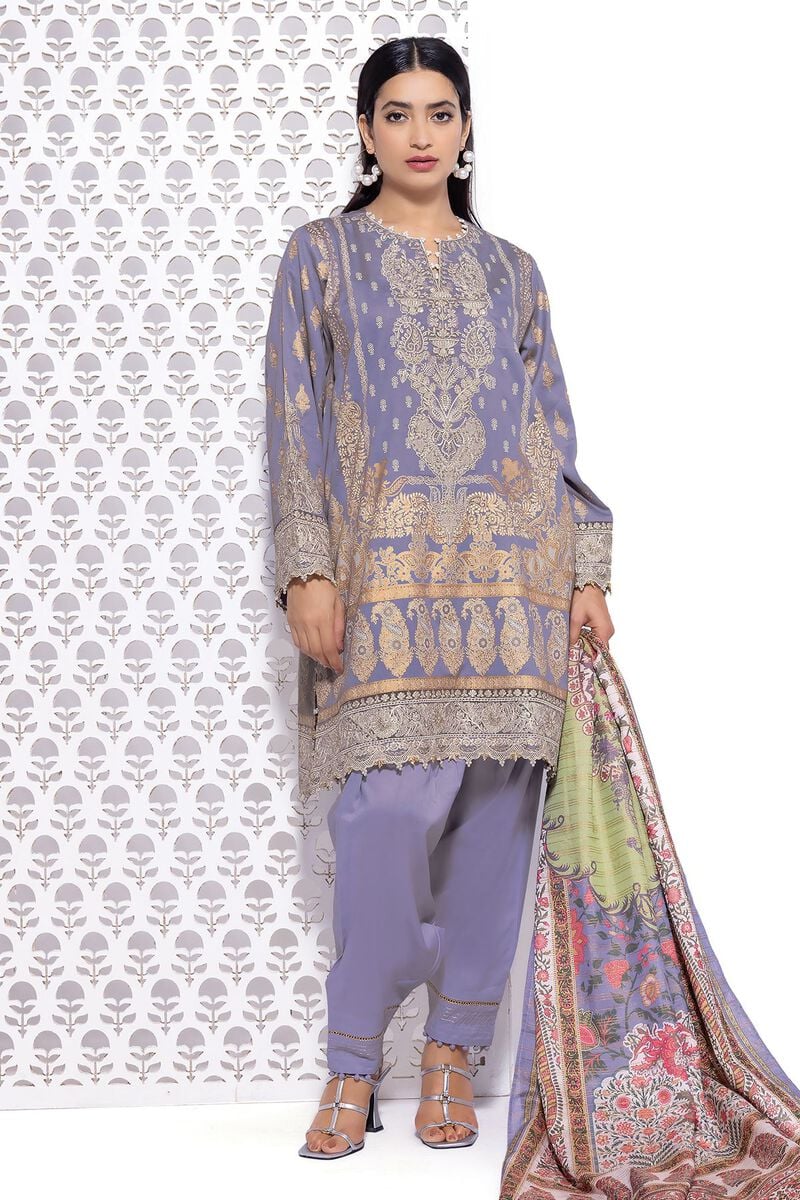
purple multi embroidered salwar suit